Naresuan

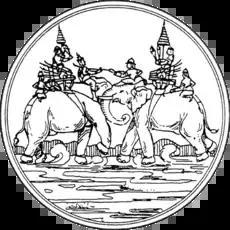
The elephant battle between Naresuan (right) and Mingyi Swa (left) during the Battle of Nong Sarai, as depicted on the seal of Suphan Buri Province.

In 1581, Bayinnaung died, and was succeeded by his son Nanda Bayin. Nanda's uncle Viceroy Thado Minsaw of Ava then rebelled in 1583, forcing Nanda Bayin to call upon the viceroys of Prome, Taungoo, Chiang Mai, Vientiane, and Ayutthaya for assistance in suppressing the rebellion. On 2 February 1584, Naresuan left with his troops to Bago as ordered, and arrived at the border only in April. According to Damrong, this raised Nanda's suspicions, who ordered his son, the Maha Uparaja Mingyi Swa, to remain in the capital and kill Naresuan. The Burmese chronicles say that Nanda made the decision to have Mingyi Swa guard Pegu prior to his march to Ava on 25 March 1584.